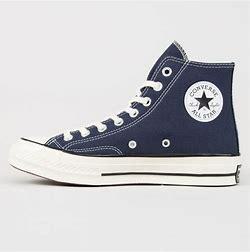
Brand: Converse
Model: Chuck Taylor